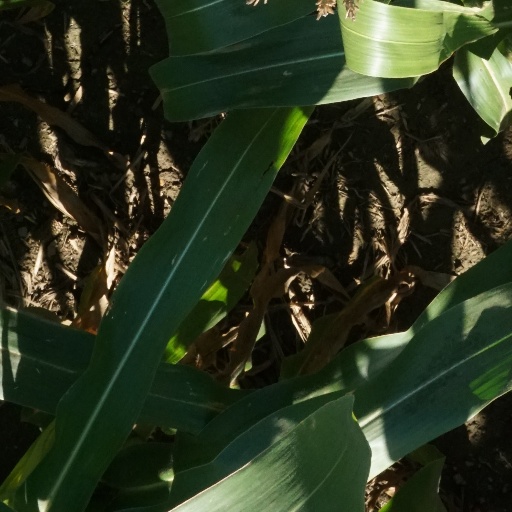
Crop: maize; corn